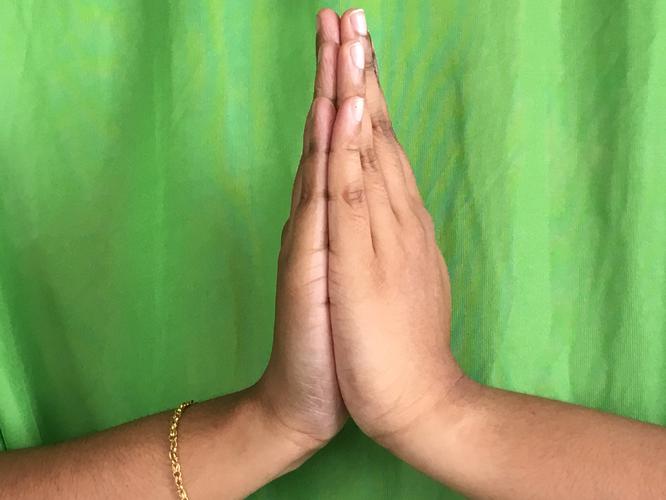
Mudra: Anjali
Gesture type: double_hand